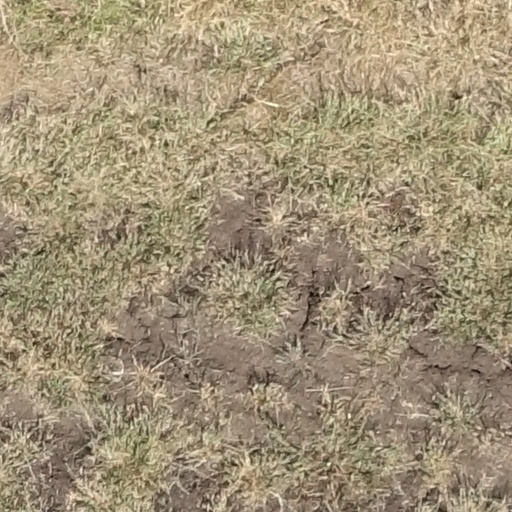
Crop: sorghum